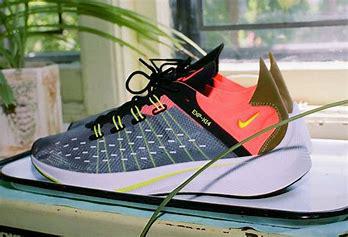
Brand: Nike
Model: Exp X14